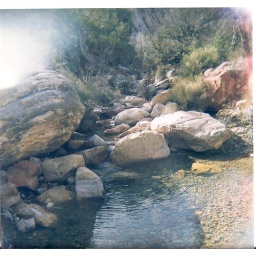
i'm standing in still water